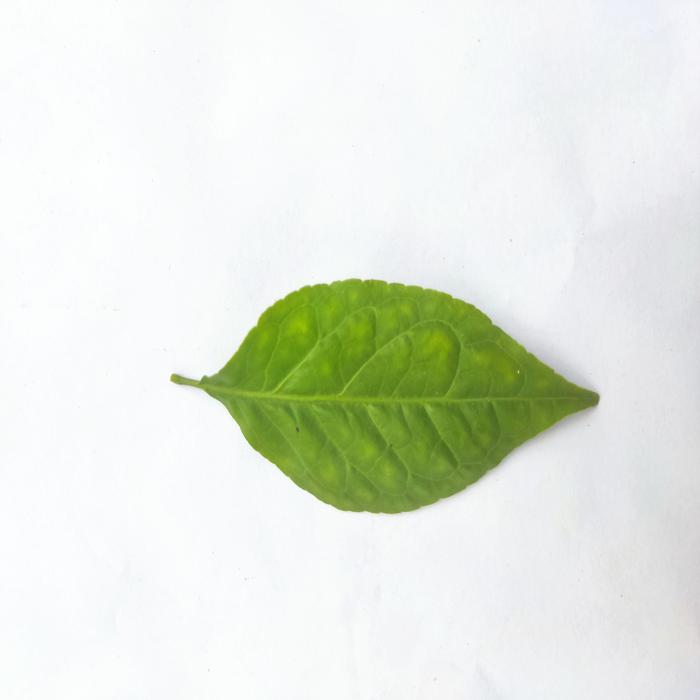
Crop: Aegle Marmelos
Leaf condition: Leaf_Spot